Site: brandenburg
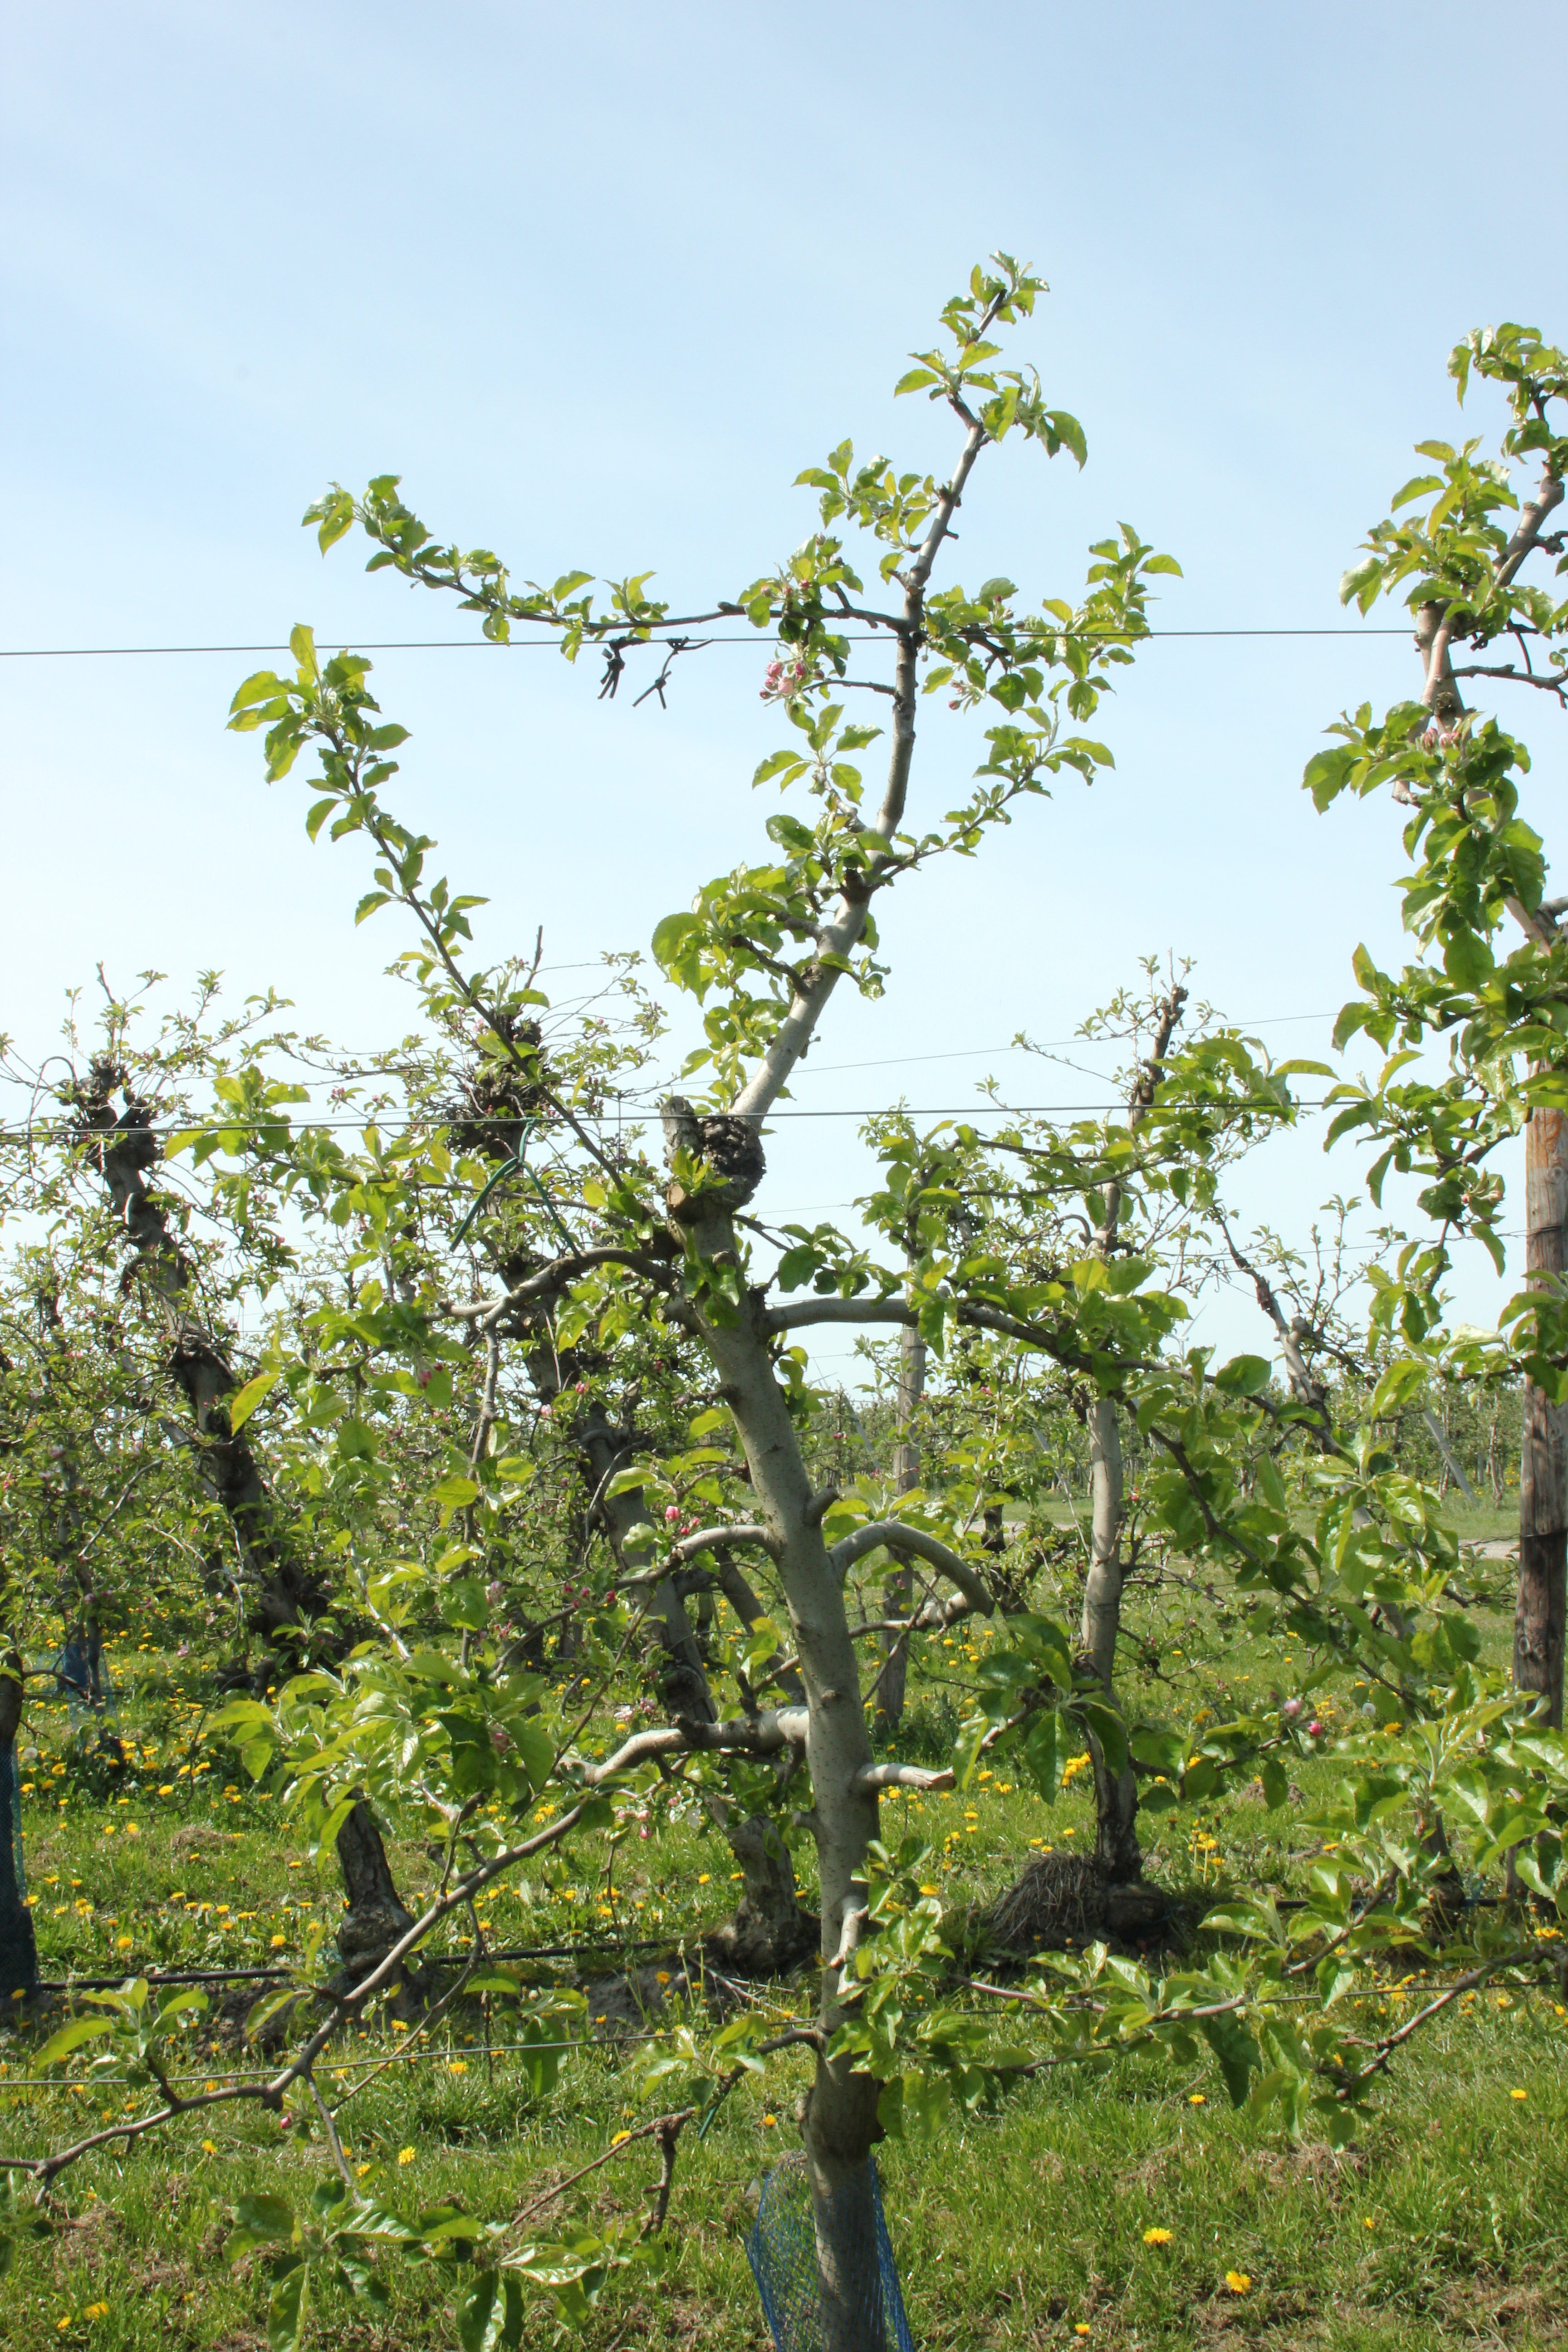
Growth stage (BBCH 60): Flowering